Rivières, Charente

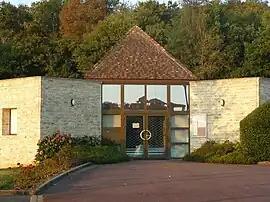
The town hall in Rivières

Rivières is a commune in the Charente department in southwestern France.